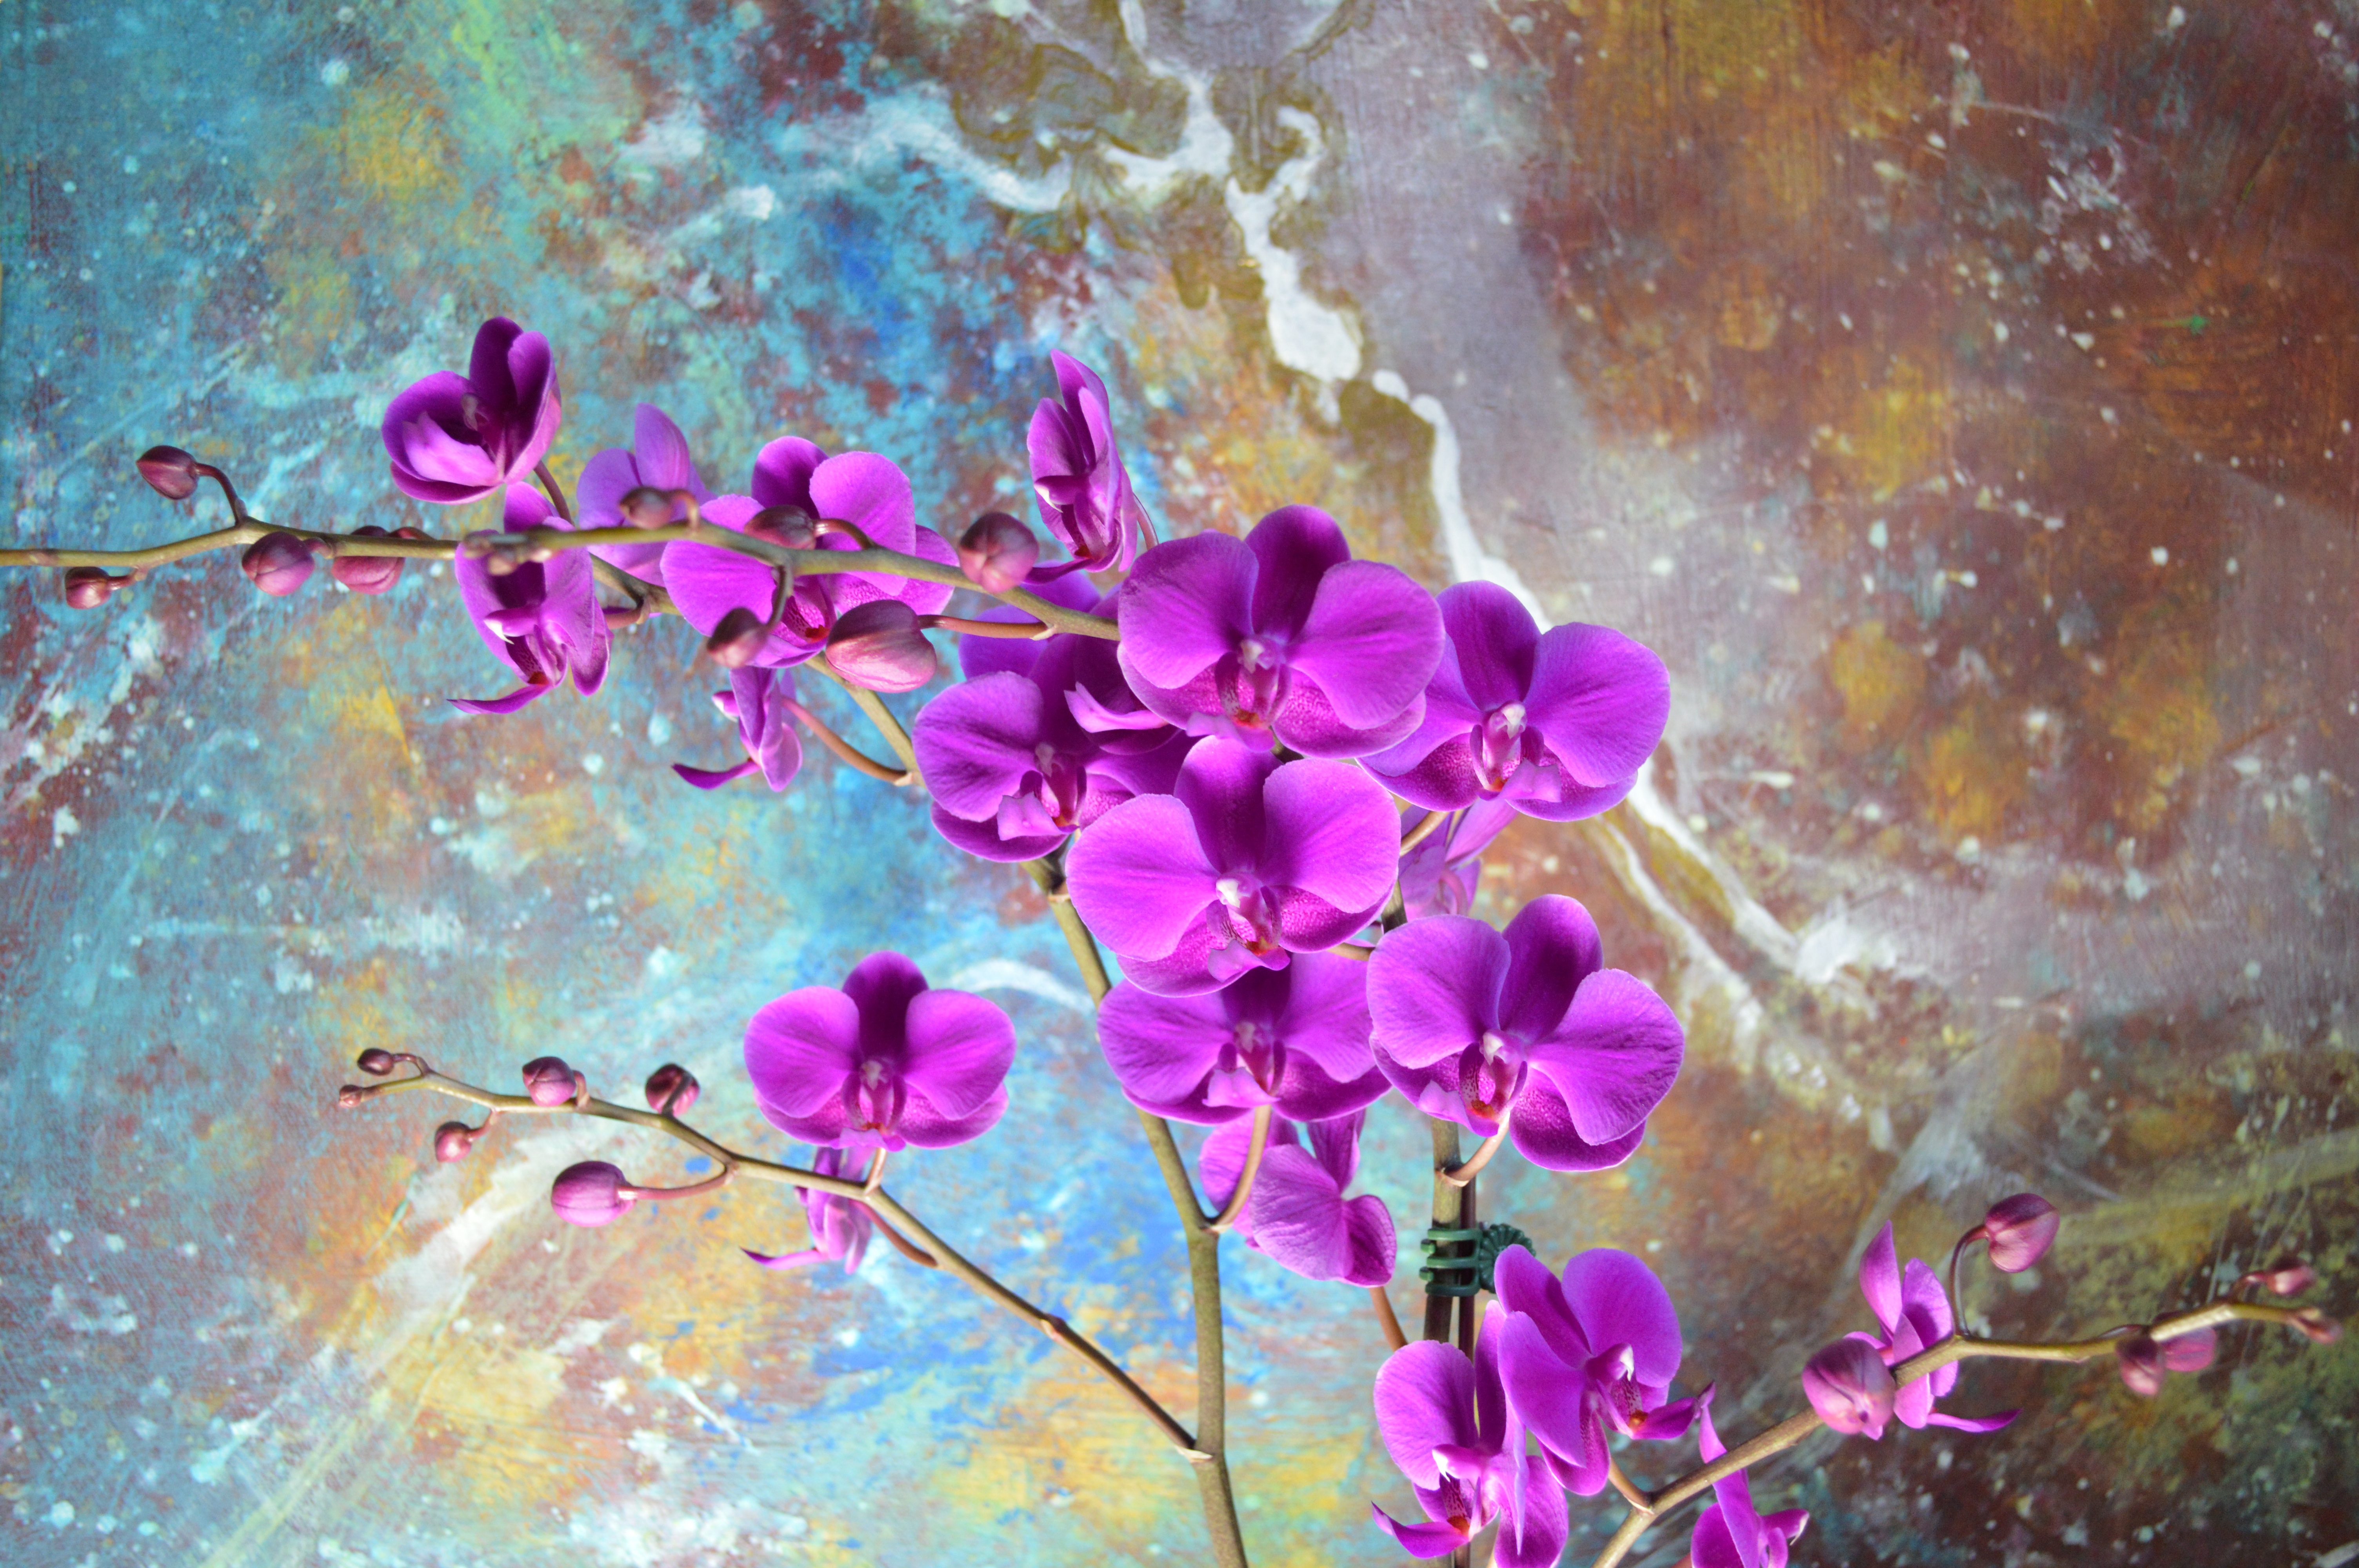
nature, branch, blossom, abstract, plant, flower, petal, bloom, floral, tranquil, tropical, color, natural, blooming, pink, flora, painting, orchid, art, focus, vivid, decorative, bright, elegant, magenta, decorate, phalaenopsis, modern art, flowering plant, watercolor paint, acrylic paint, land plant